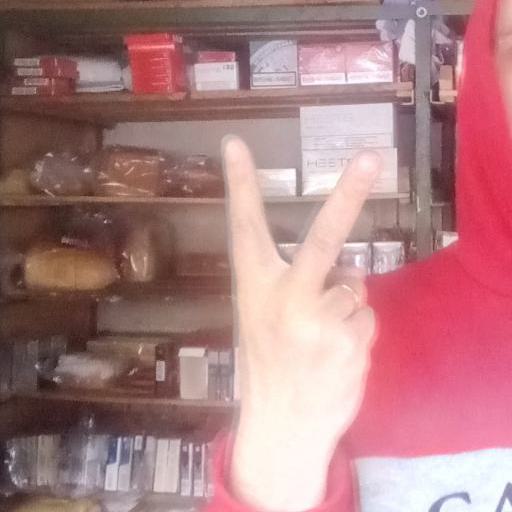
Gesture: peace_inverted